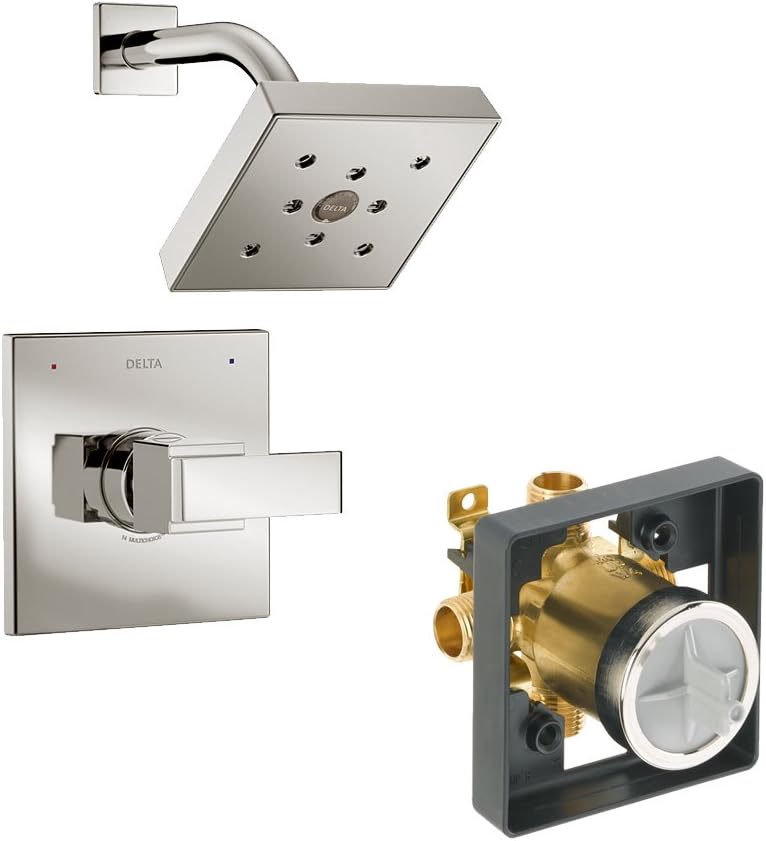
Delta Delta KSDAR-T14267-SS Ara Shower Kit Pressure-Balance Single-Function Cartridge, Brilliance Stainless Brilliance Stainless
Category: Tools & Home Improvement
Product Description Bathroom faucets (also known as lavatory faucets or sink faucets) are central to even the smallest bathrooms. That's why replacing your bath faucet is one of the quickest and easiest way to update a bathroom. With defined geometric angles and edges, the Are Bath Collection creates a streamlined look of contemporary elegance with a full product offering in both enclosed and channel spout options. From the Manufacturer Bathroom faucets (also known as lavatory faucets or sink faucets) are central to even the smallest bathrooms. That's why replacing your bath faucet is one of the quickest and easiest way to update a bathroom. With defined geometric angles and edges, the Ara Bath Collection creates a streamlined look of contemporary elegance with a full product offering in both enclosed and channel spout options.
Features: Brilliance stainless single function pressure balance shower faucet | Monitor 14 series shower trim | Includes trim, metal lever handle and R10000-UNBX rough-in | With 6" H2Okinetic Water-Efficient Showerhead | Lifetime limited warranty to the original consumer purchaser, 5-year limited warranty for usage in industrial, commercial and business applications